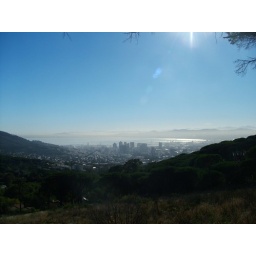
City bowl and table bay from near the lower cable car station